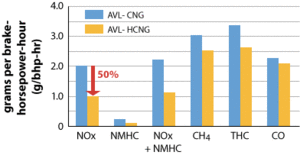
Le hydrogen/compressed natural gas abrégé en HCNG est un mélange de gaz naturel pour véhicules et de 4 à 9% d'hydrogène qui peut être utilisé comme carburant.